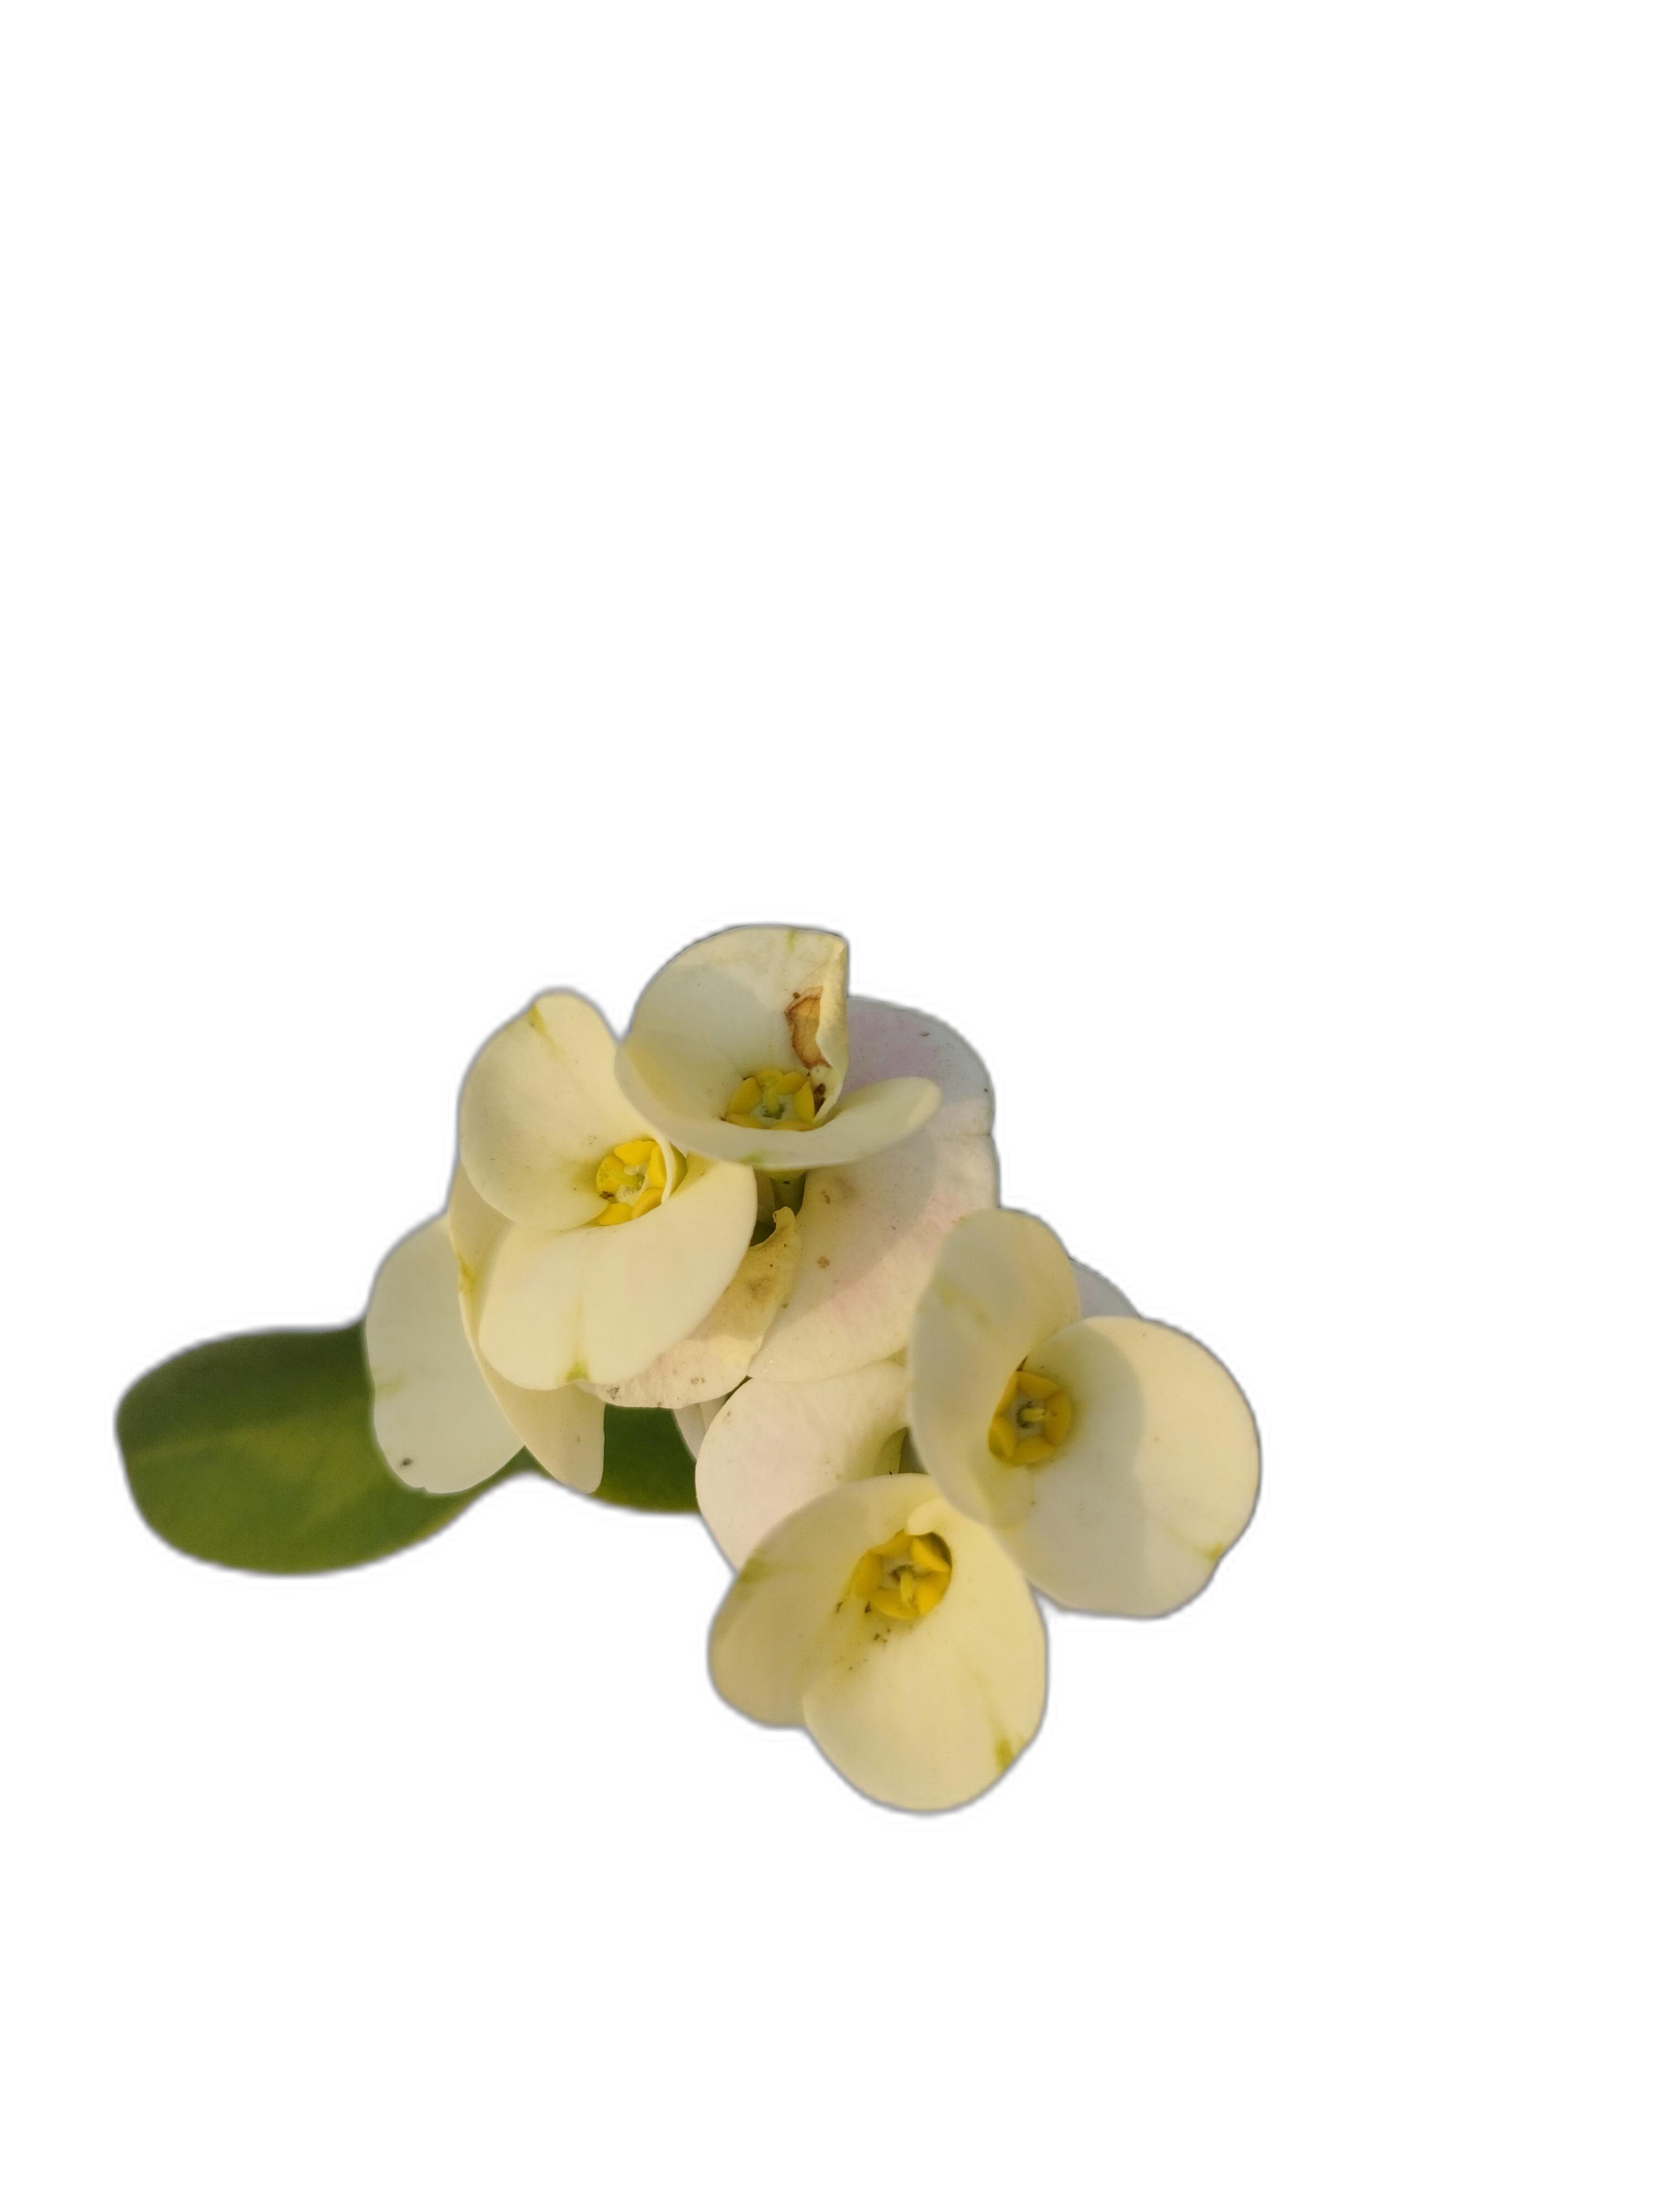
Label: Crown of thorns